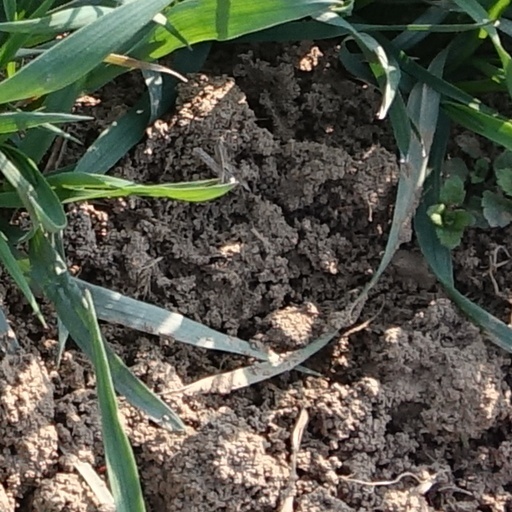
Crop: wheat